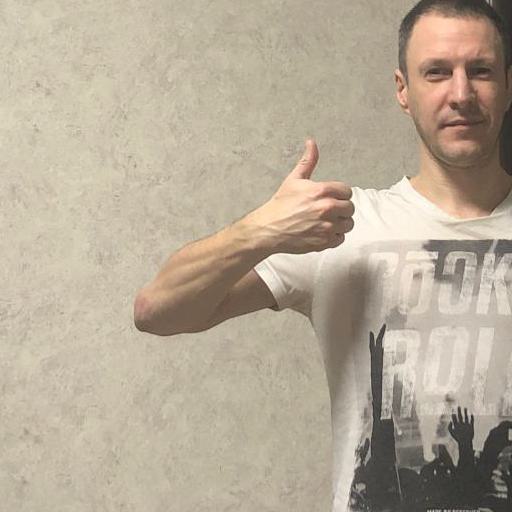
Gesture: like